John W. Moon

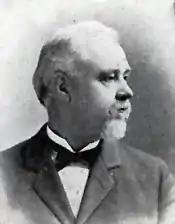
From 1893's "The House of Representatives of the Fifty Third Congress" by The Graphic Chicago.

John Wesley Moon (January 18, 1836 – April 5, 1898) was a politician from the U.S. state of Michigan.